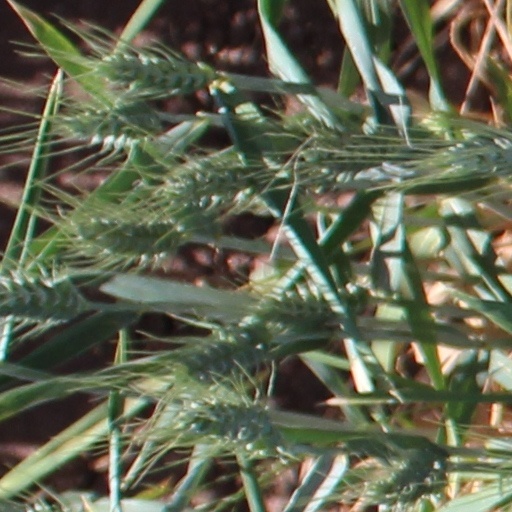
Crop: wheat